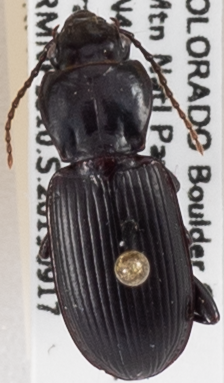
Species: Pterostichus protractus
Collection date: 2019-09-17
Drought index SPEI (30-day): -1.69
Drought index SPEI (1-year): -0.1
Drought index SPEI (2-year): -1.514